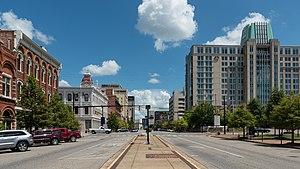
L'État américain de l'Alabama compte 461 municipalités, dont 170 ayant le statut de city et 291 ayant le statut de town.